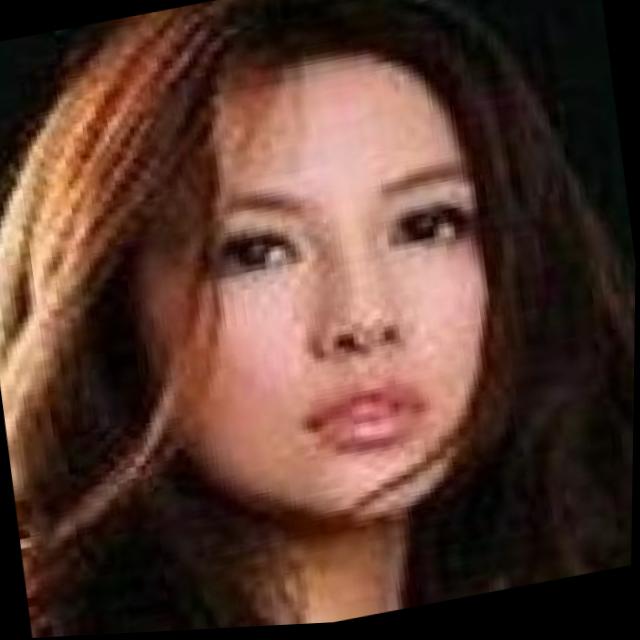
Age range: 21-44